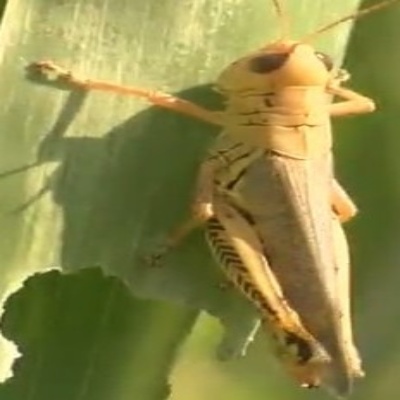
Crop: Maize
Condition: grasshoper